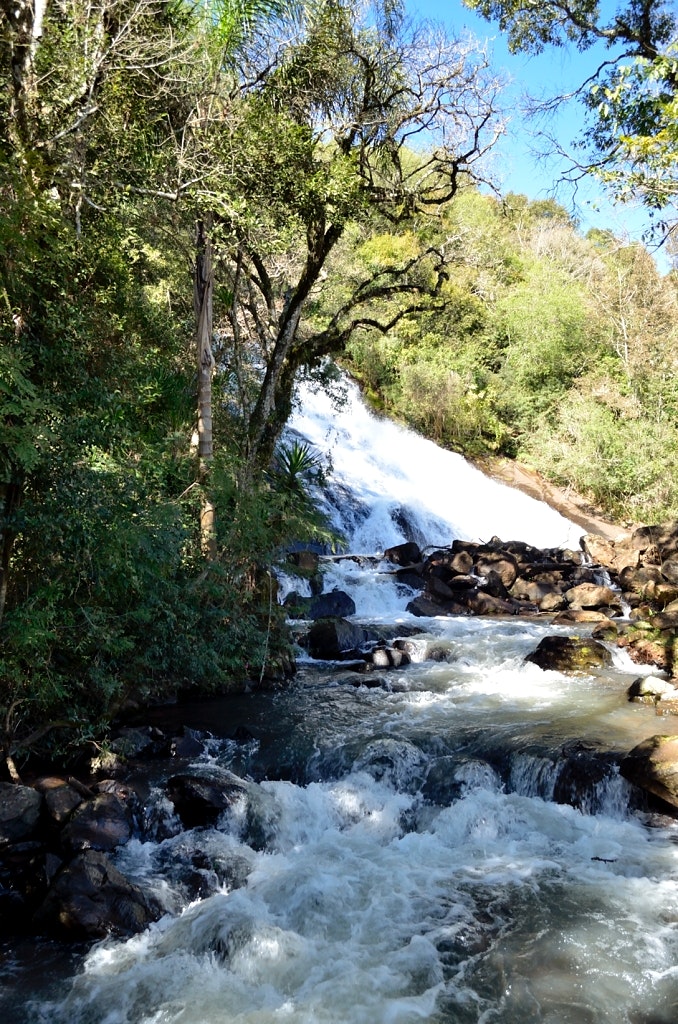
water resources, body of water, stream, watercourse, nature, water, riparian zone, river, natural landscape, rapid, creek, mountain river, vegetation, nature reserve, arroyo, stream bed, waterway, fluvial landforms of streams, wilderness, tree, bank, biome, riparian forest, tributary, valdivian temperate rain forest, state park, rainforest, forest, landscape, rock, jungle, national park, plant community, ravine, water feature, plant, waterfall, spring, tropical and subtropical coniferous forests, Drainage basin